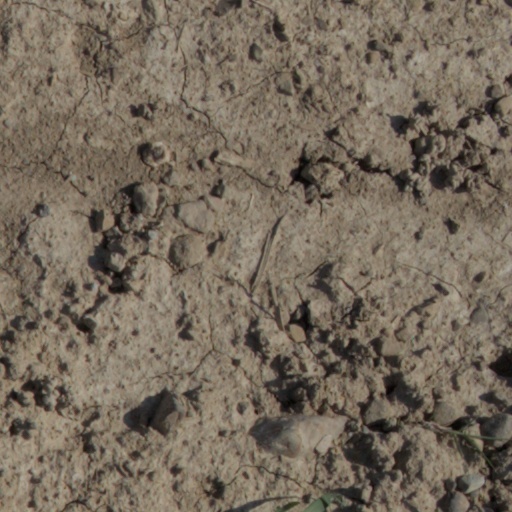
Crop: wheat